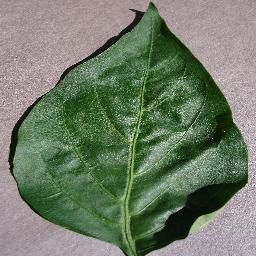
Label: Pepper,_bell___healthy